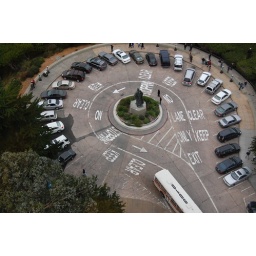
I thought this was an odd angle to see, above the cars and the street with the writing.